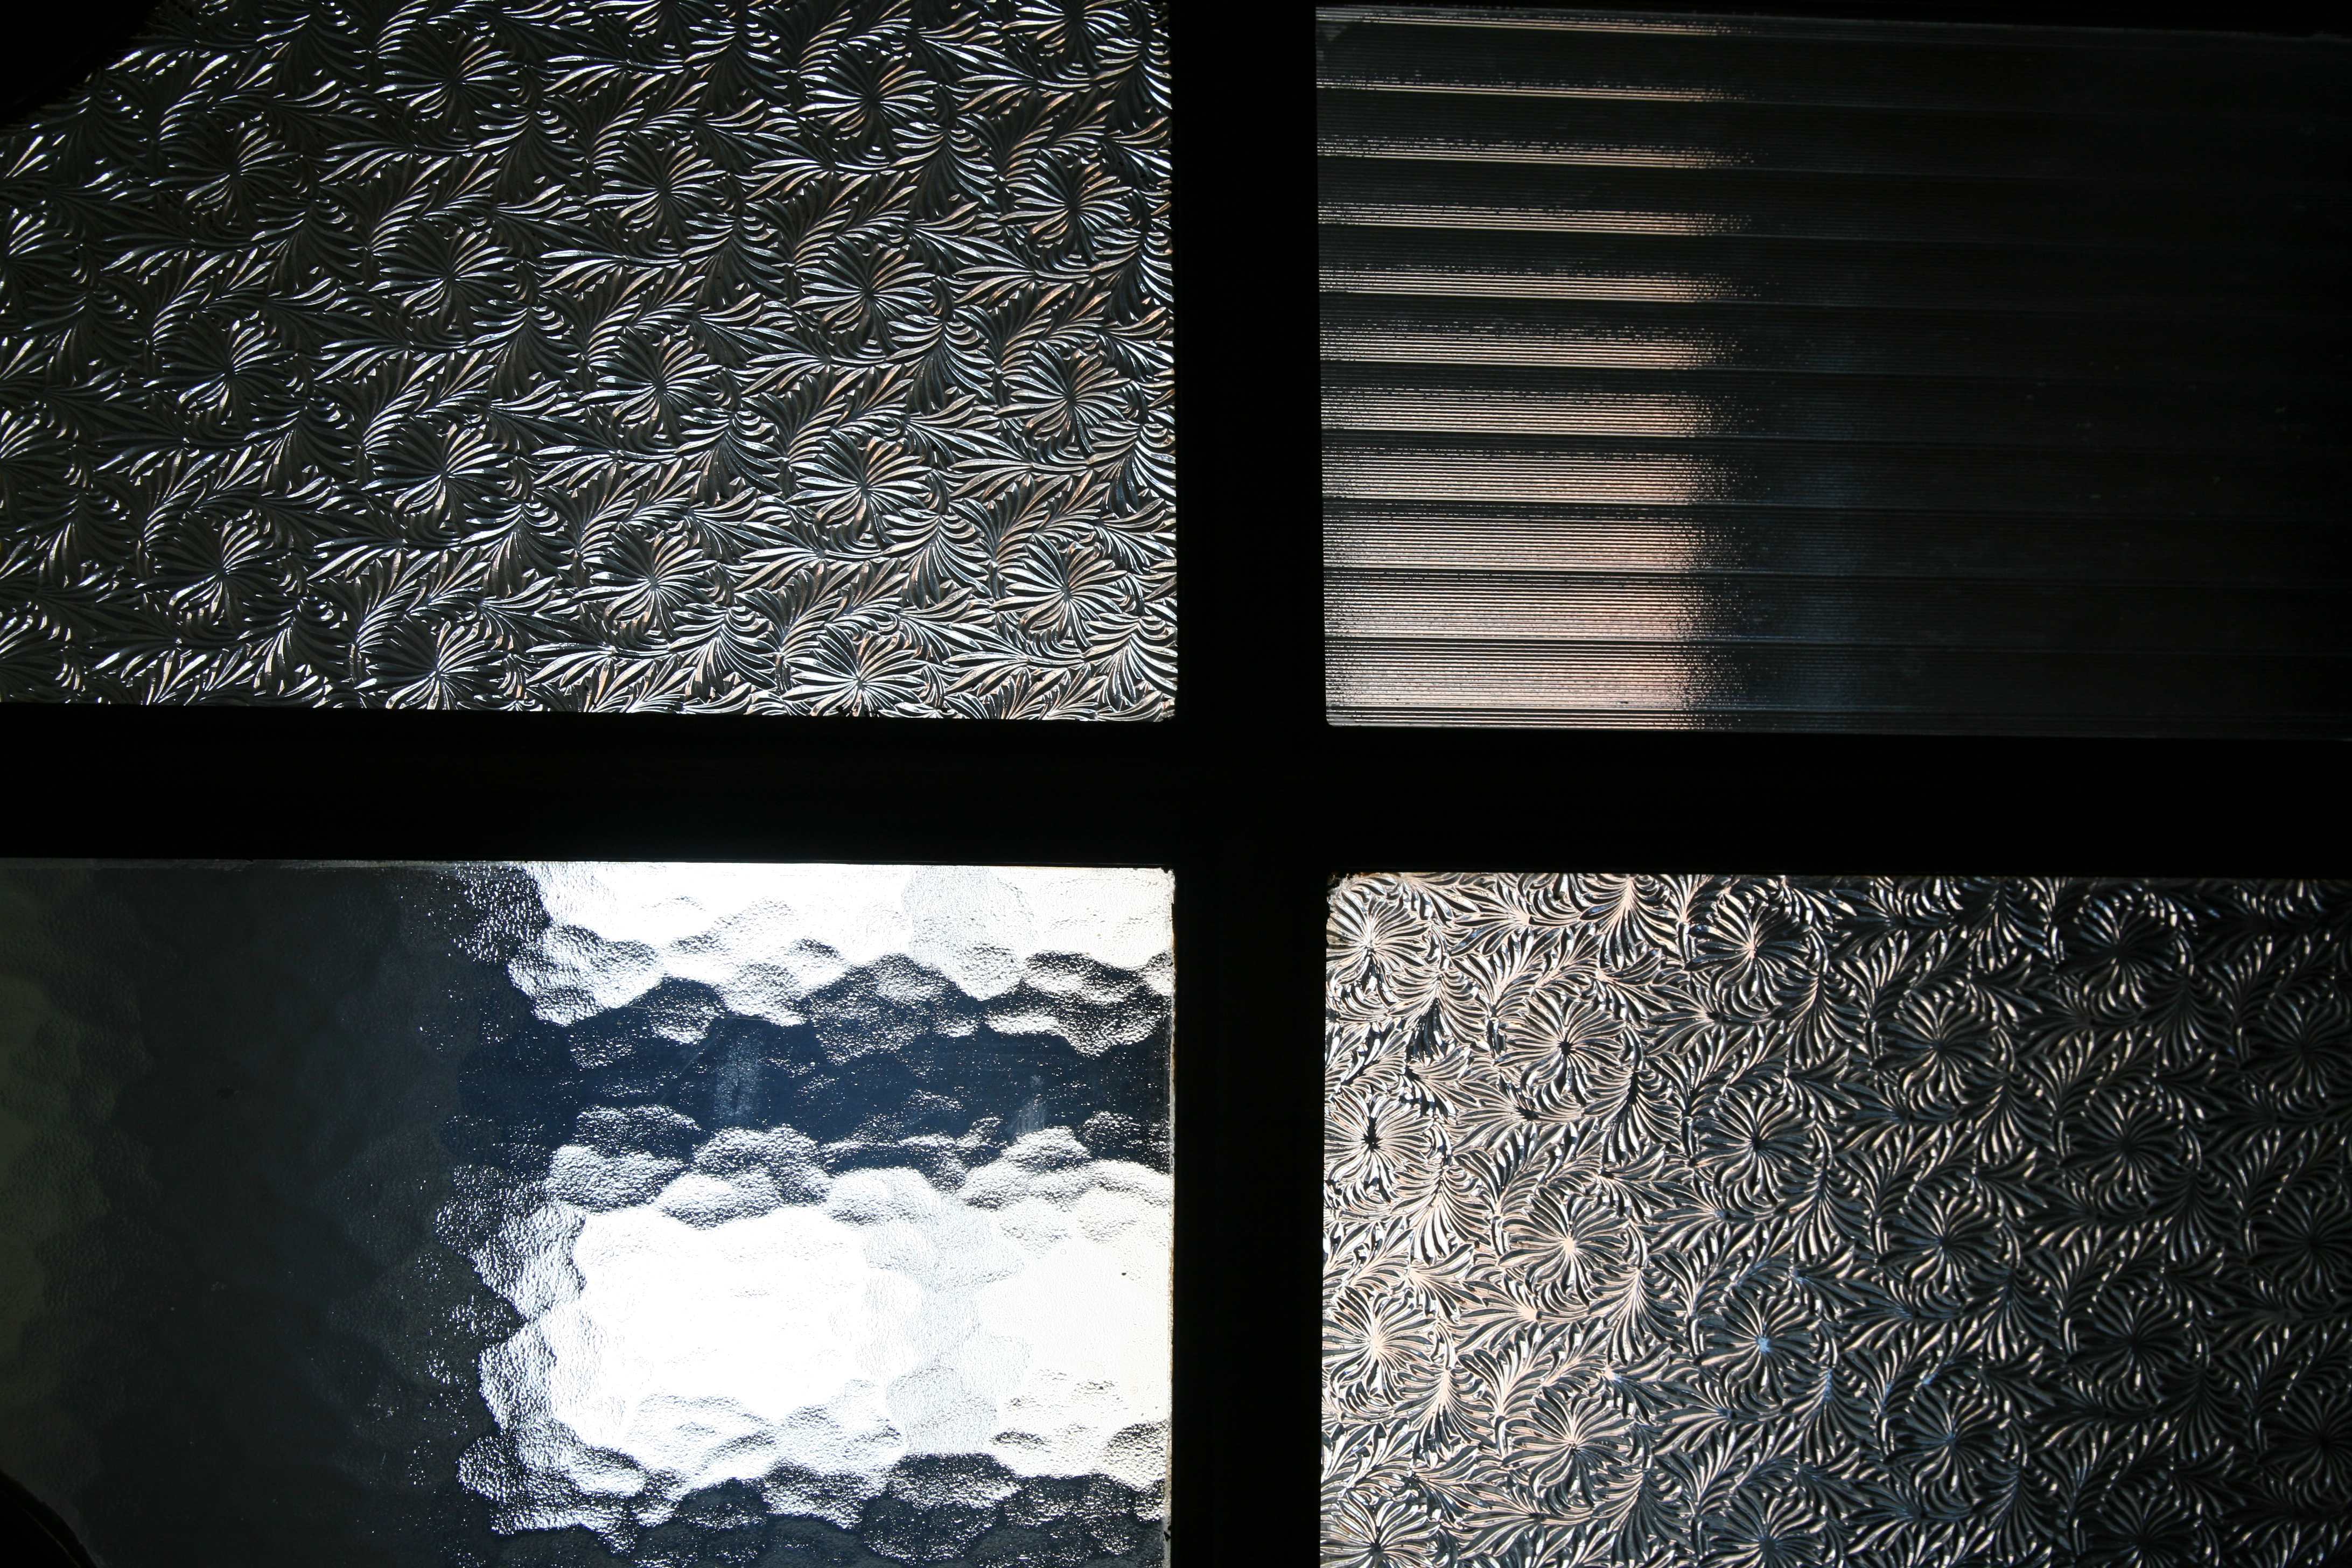
light, texture, pattern, line, reflection, darkness, blue, black, monochrome, circle, design, symmetry, alsace